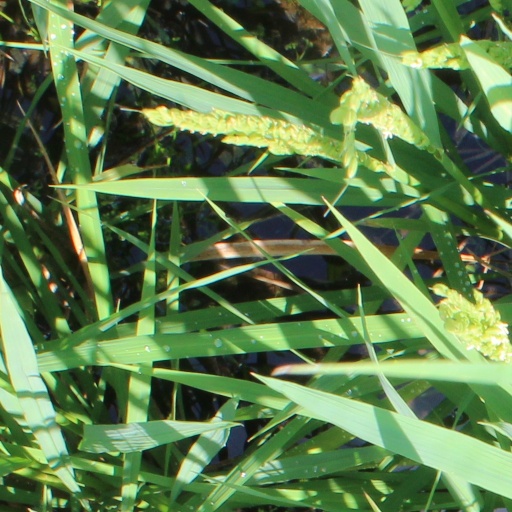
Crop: rice